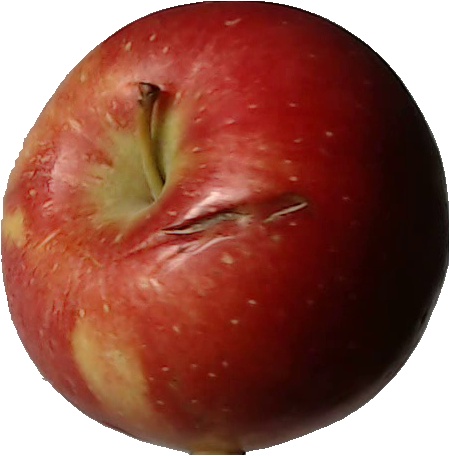
Label: apple_braeburn_1